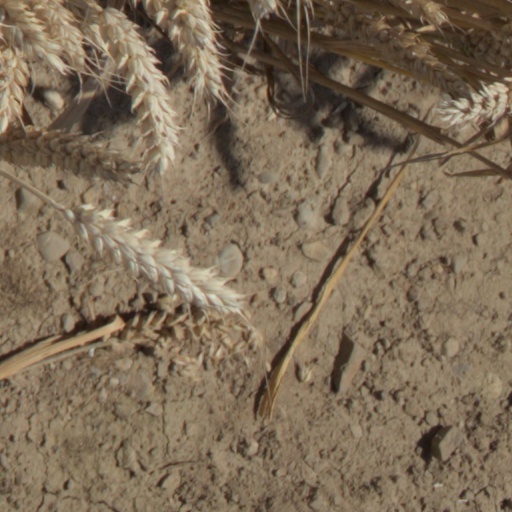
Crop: wheat